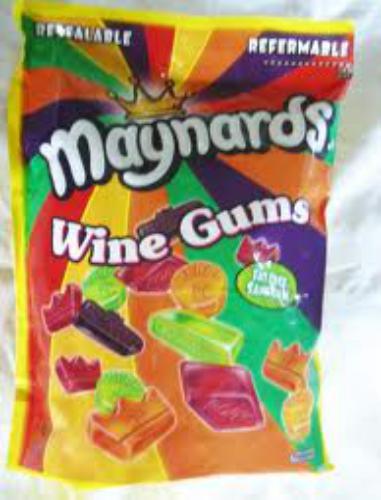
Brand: Maynards
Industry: Food